A-Teens

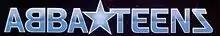
The original logo that the band used for their first releases under the original name, ABBA-Teens

In 1998, Marie, Sara, Dhani, and Amit came together to form the ABBA-Teens and began recording their debut album which would consist entirely of covers of ABBA songs. Their first single, "Mamma Mia", was first released in April 1999 in their native Sweden where it stayed at number one for eight consecutive weeks. Following this release, the group's name was changed to the A-Teens to avoid litigation. "Mamma Mia" was released internationally following their name change and became a top 20 hit in over ten countries.